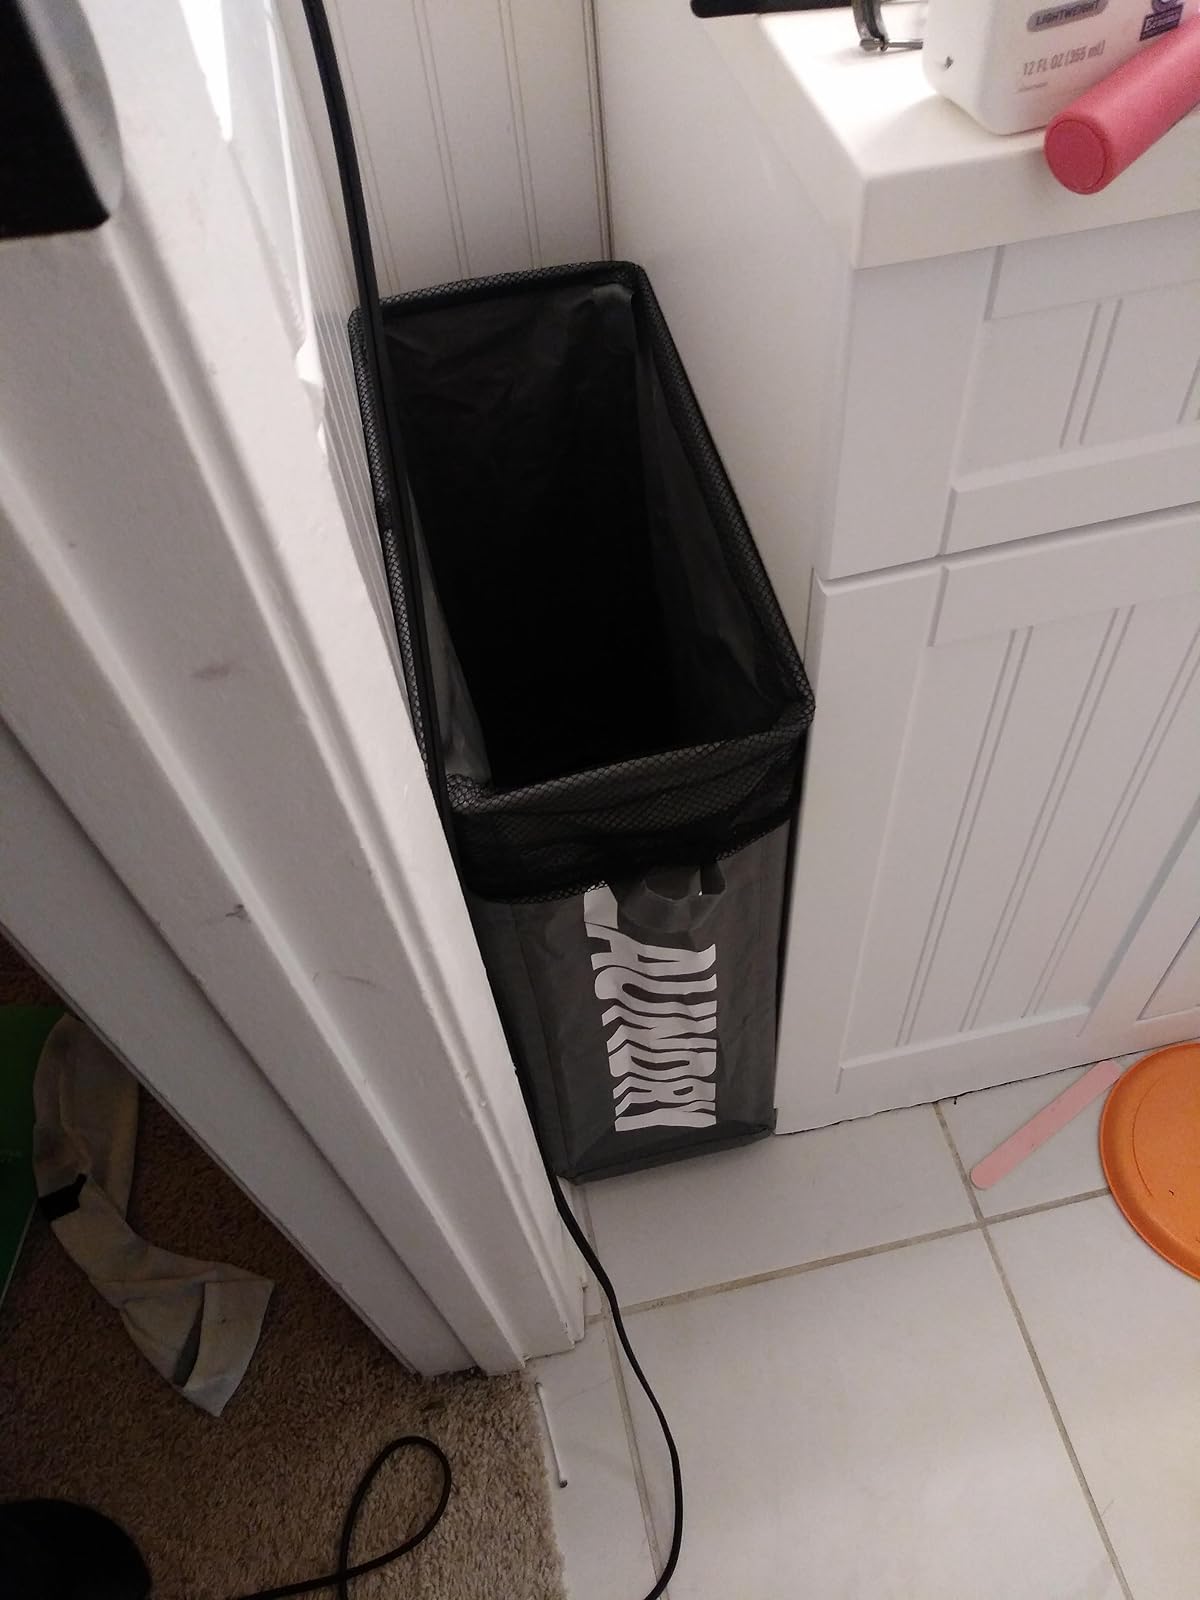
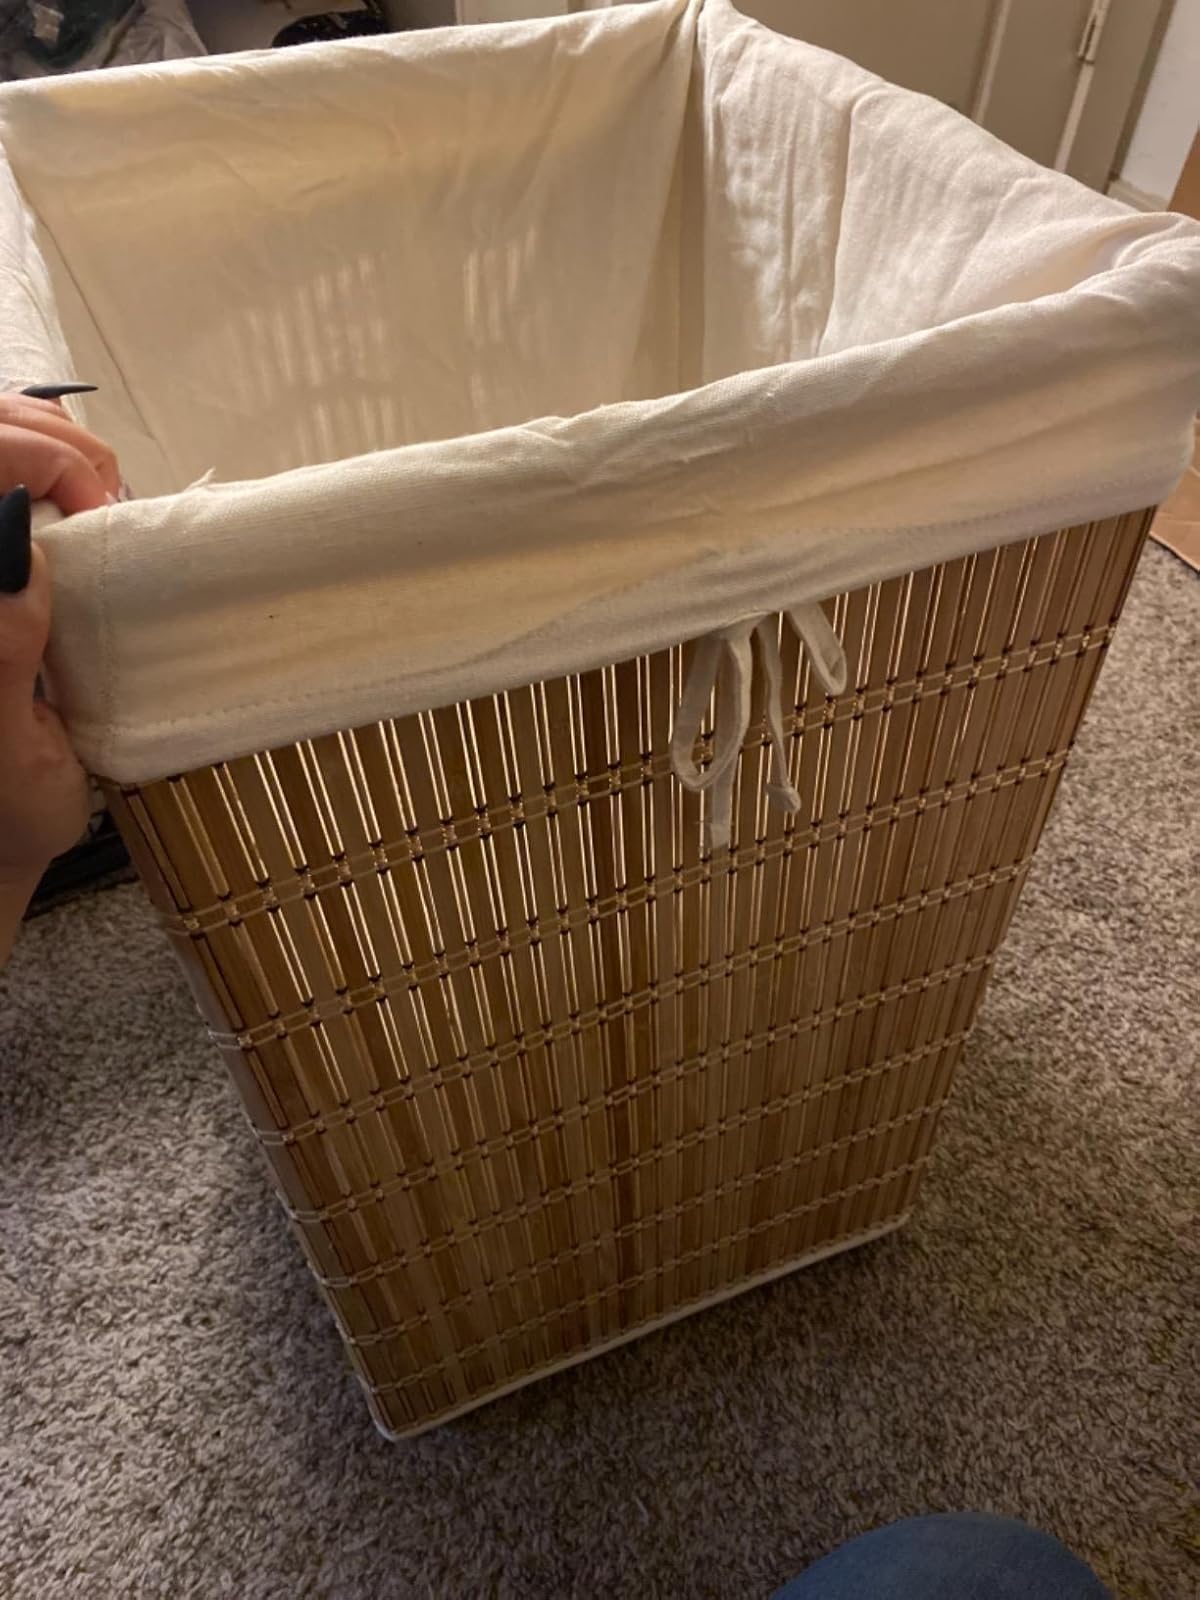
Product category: items_hamper
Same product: no